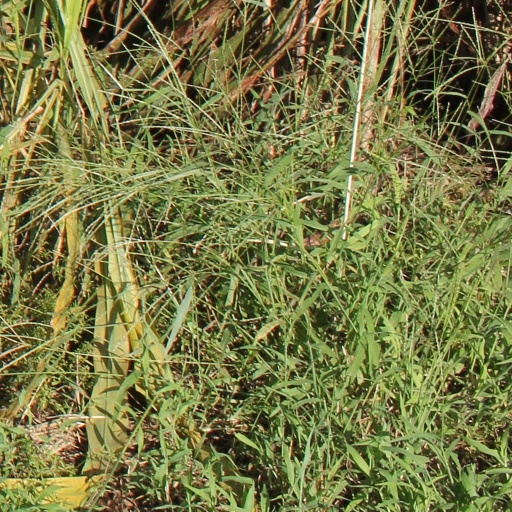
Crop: sorghum